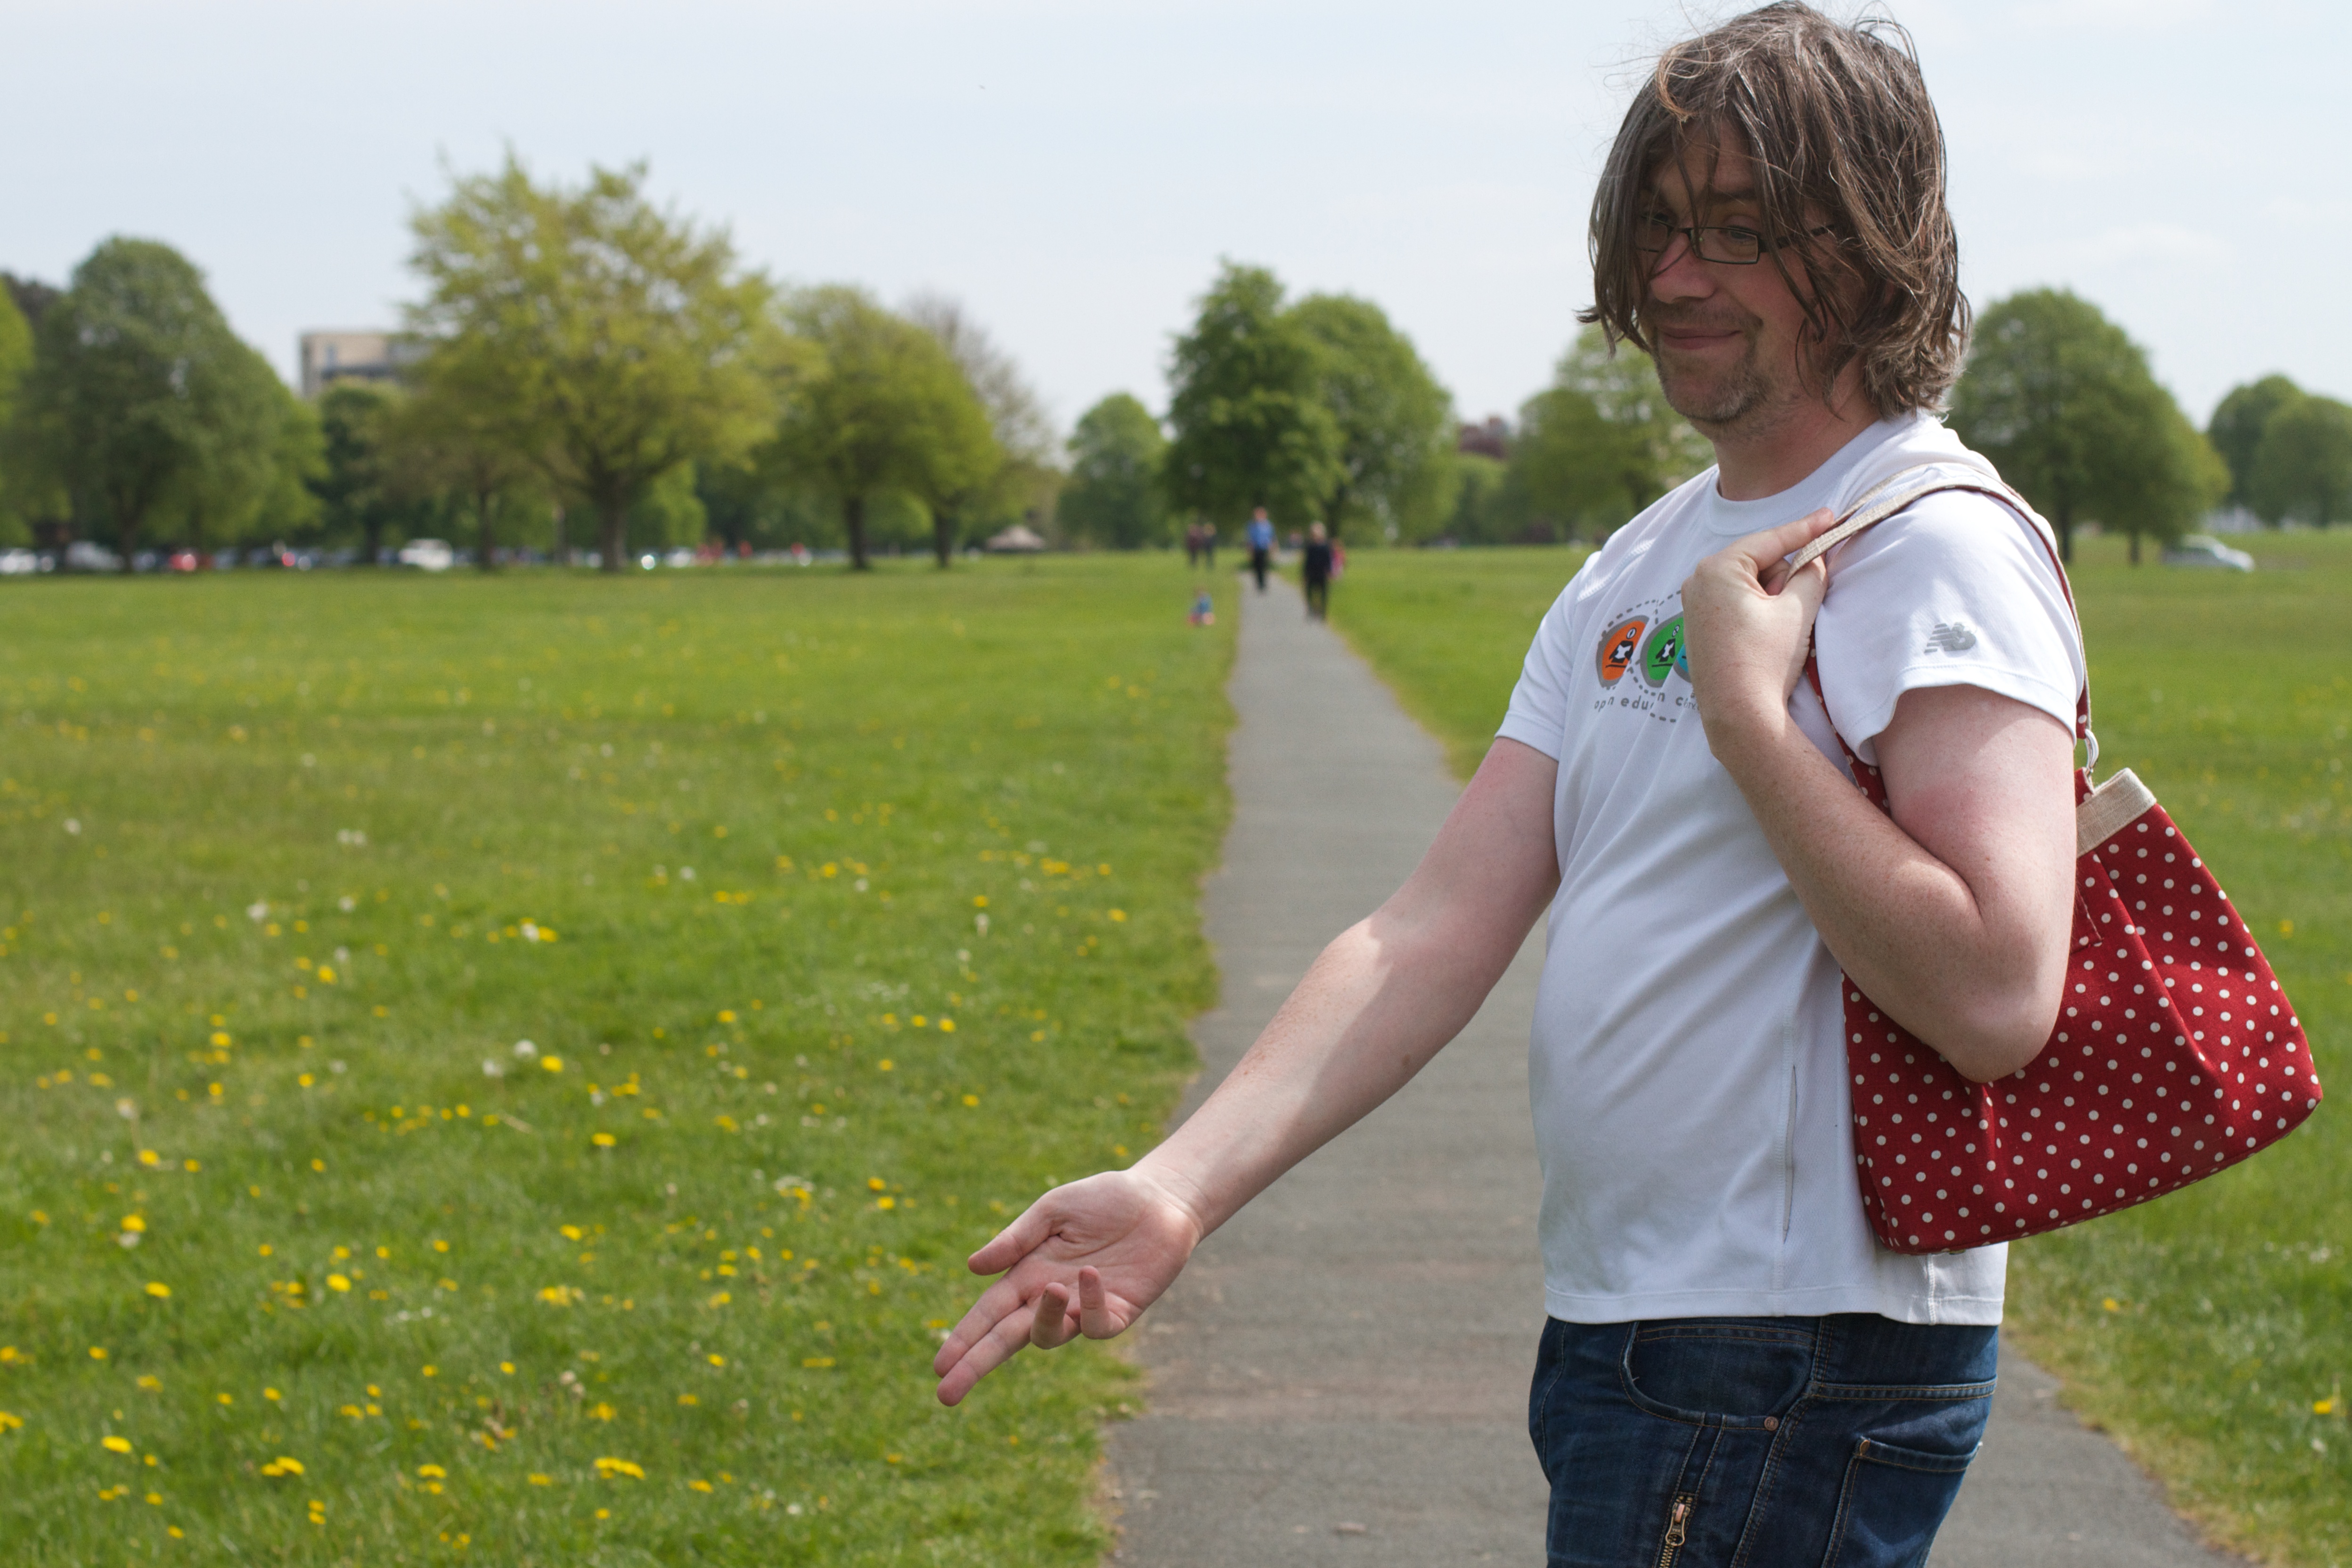
grass, people, lawn, meadow, play, child, picnic